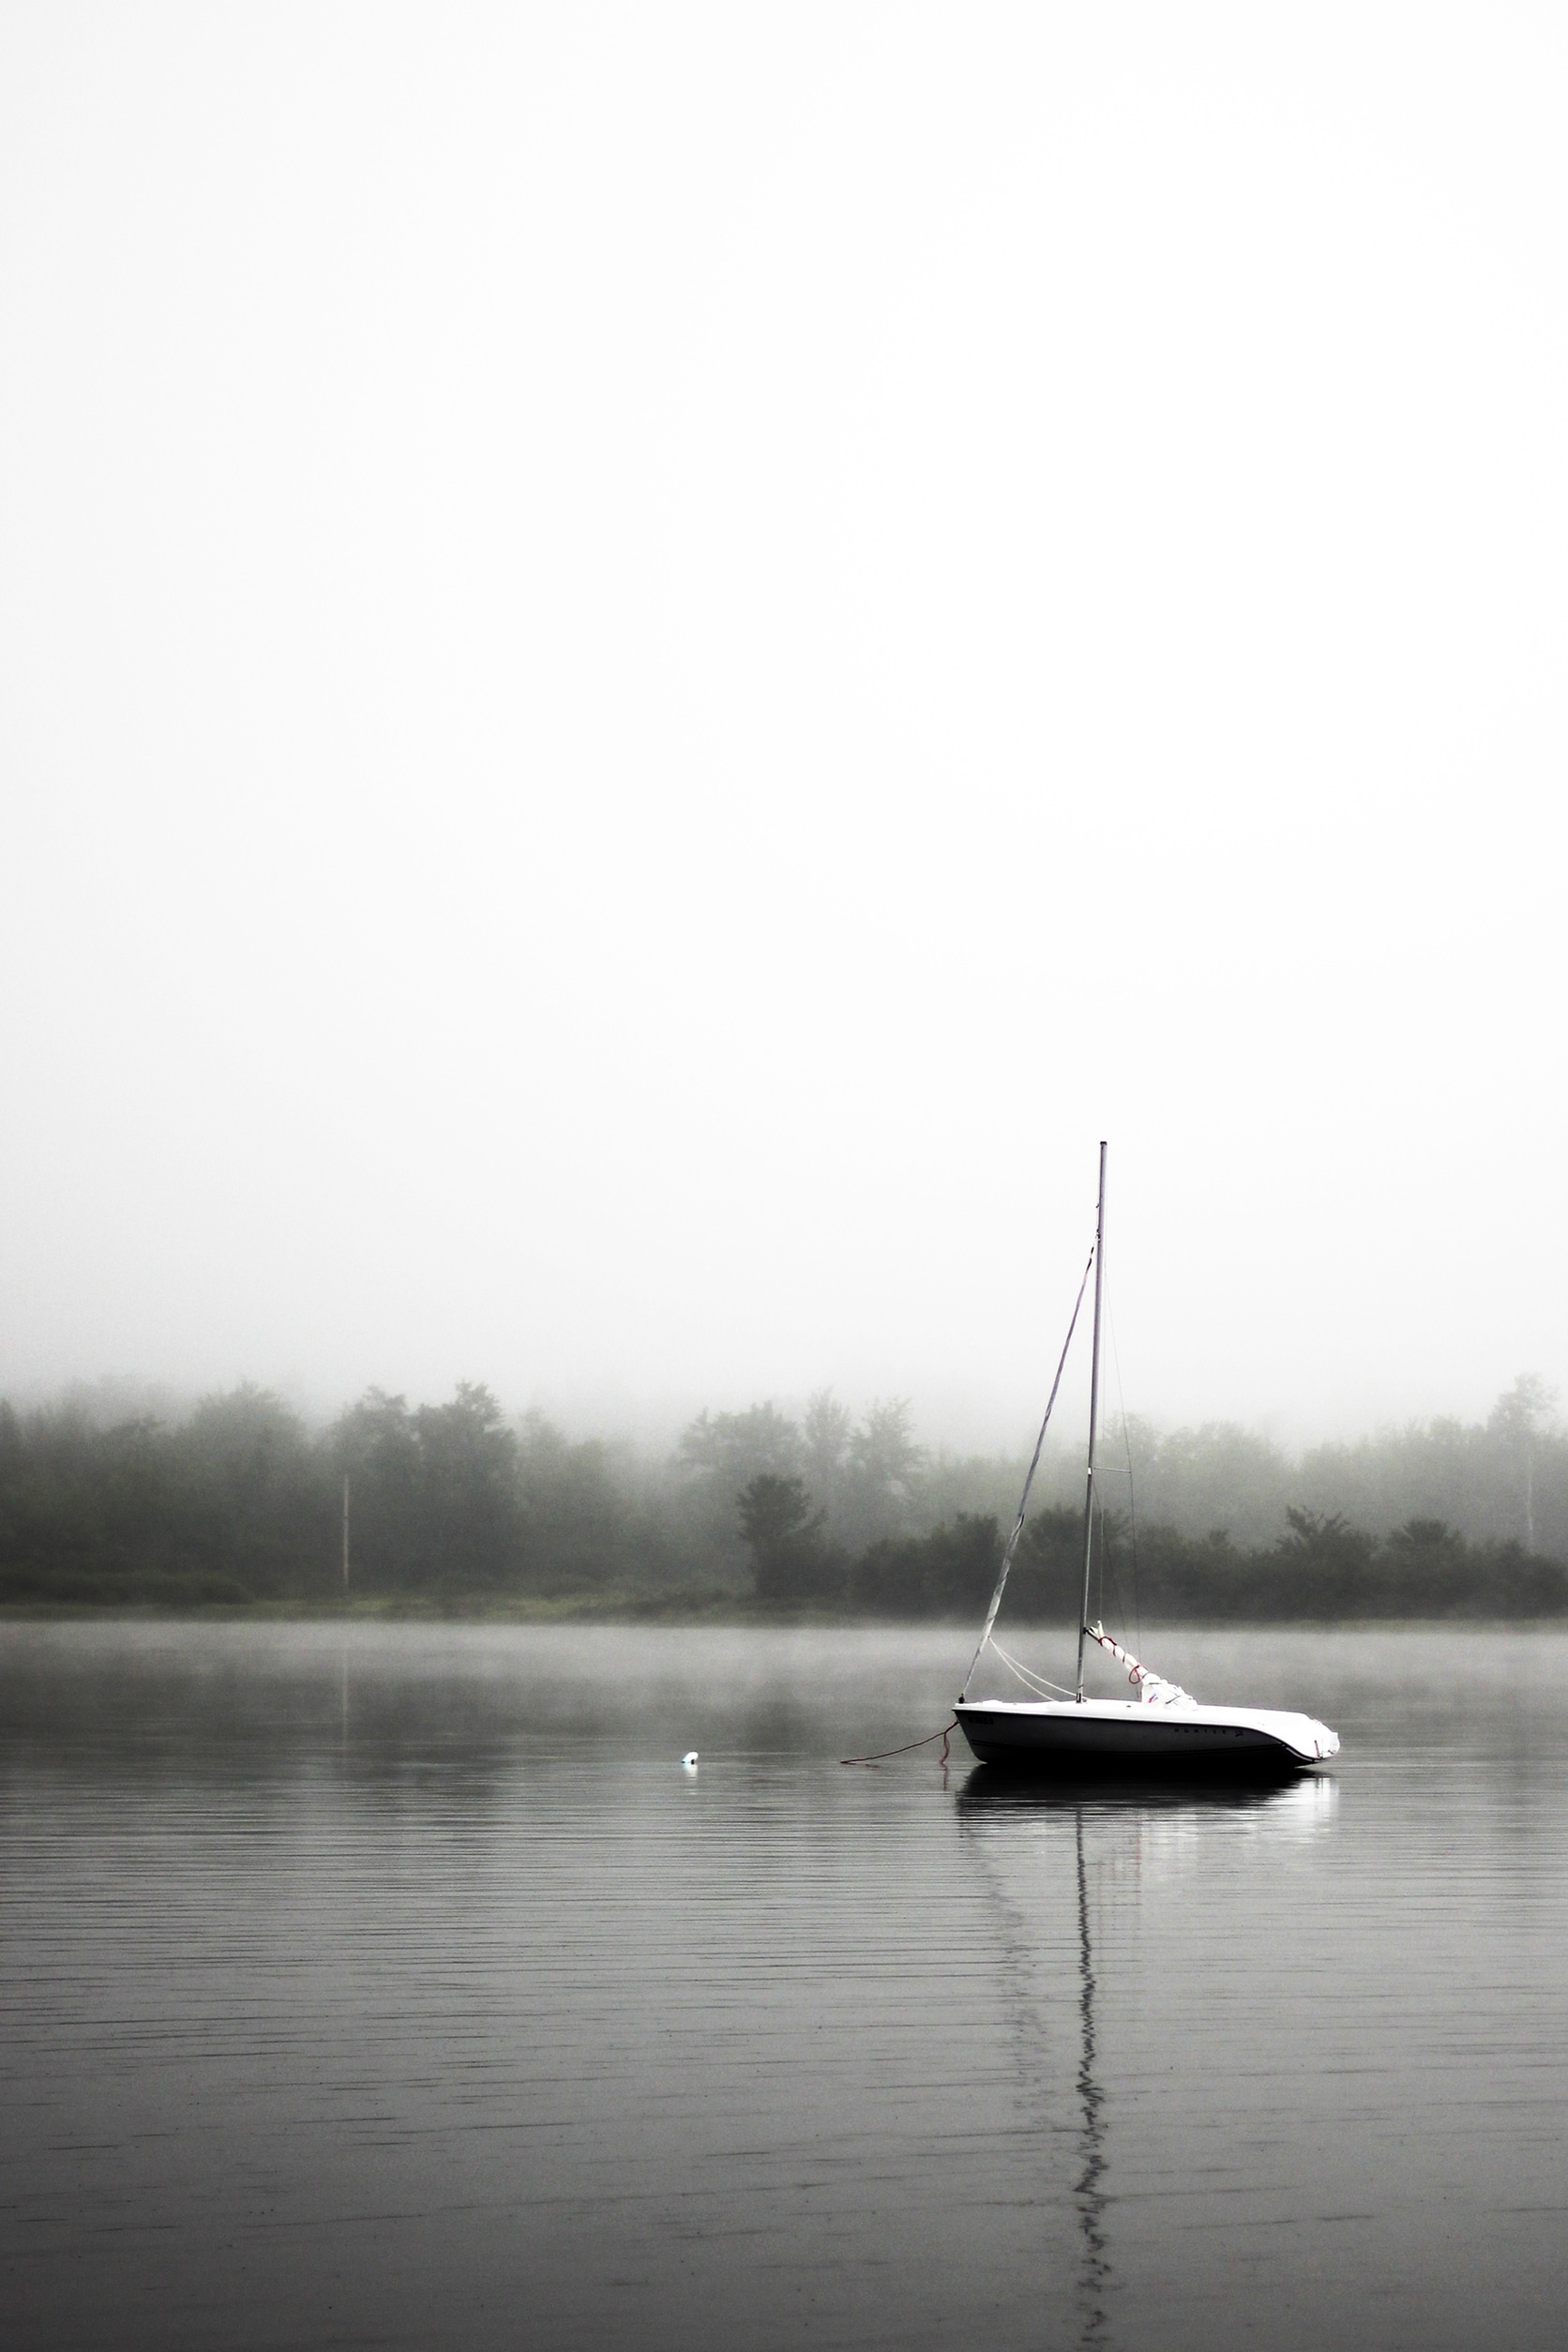
sea, water, forest, black and white, boat, lake, foggy, reflection, vehicle, mast, peaceful, seascape, calm, island, freedom, monochrome, lonely, sailboat, sail, misty, watercraft, atmospheric, anchoring, monochrome photography, atmospheric phenomenon